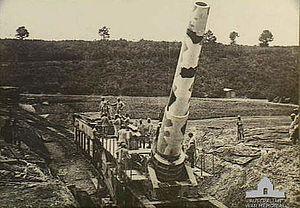
L'artillerie lourde sur voie ferrée a été créée afin d'utiliser des canons de très gros calibre à une époque où les solutions sur route ne permettaient pas de transporter des masses importantes. Les canons et mortiers sur rail permettaient de tirer des calibres importants. L'artillerie lourde sur voie ferrée a majoritairement été employée pendant les Première et Seconde Guerre mondiale.
L'obusier de 400 mm est une pièce d'artillerie lourde sur voie ferrée de l'Armée française utilisée pendant la Première Guerre mondiale pour détruire les positions puissamment fortifiées. Ce fut le plus gros calibre armant l'artillerie française.